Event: Nepal Earthquake
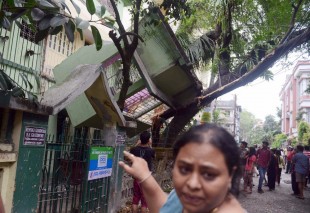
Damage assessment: damage